BlazBlue: Calamity Trigger

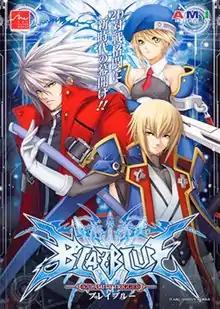
The official arcade flyer for "BlazBlue: Calamity Trigger", featuring (clockwise from the left) Ragna, Noel and Jin

BlazBlue: Calamity Trigger (ブレイブルー カラミティ・トリガー) is a 2D fighting game developed by Arc System Works. The game's name is a combination of the words "blaze" and "blue" when the title is rendered in rōmaji, and of the words "brave" and "blue" when rendered in katakana. As Japanese people usually follow the katakana rendering, the Japanese pronunciation is made similar to the word "bray", entirely omitting the "z" sound. The game was released for the arcade in 2008, and for the PlayStation 3, Xbox 360, and Microsoft Windows. A port for the PlayStation Portable, titled BlazBlue: Calamity Trigger Portable, was released in 2010. It is the first game of the main series.